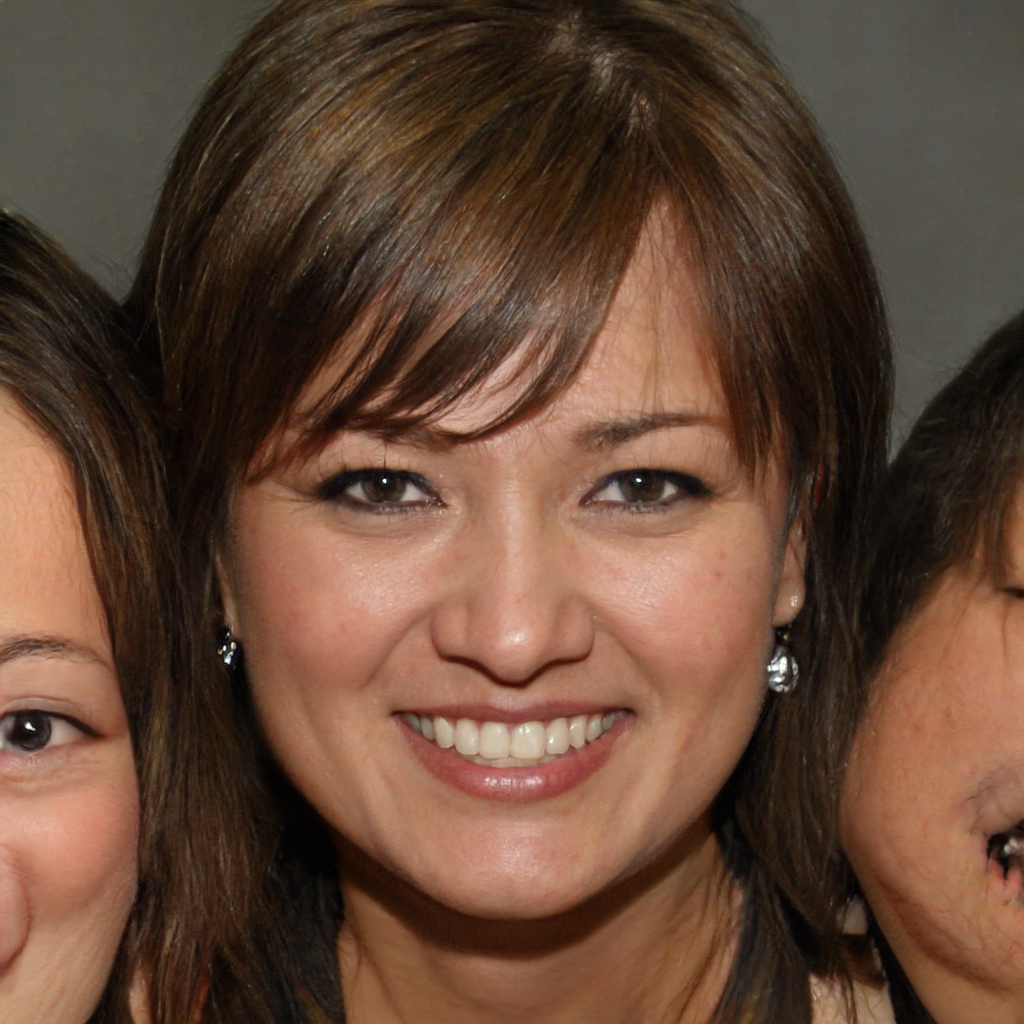
Portrait style: Real Portrait